Kurupt

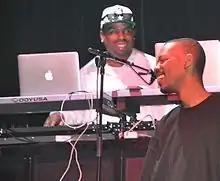
Kurupt with Daz Dillinger in 2015

Kurupt and Daz released "Dillinger & Young Gotti II: The Saga Continuez" in 2005, "Cali iz Active" (as DPG with Snoop Dogg) in 2006, and "Dogg Chit" in 2007; while Kurupt originally touted "Dogg Chit" as the heir to "Dogg Food"'s legacy, he later stated that none of the group's then intermittent releases were to be considered actual albums—more like mixtapes – and that then upcoming "100 Wayz" (originally titled "Westcoast Aftershocc") was to be considered the second actual Dogg Pound release. In 2006, he also appeared on Snoop Dogg's album "Tha Blue Carpet Treatment". After putting out "Digital Smoke" with J. Wells in 2007, Kurupt released an album with his younger brother Roscoe titled "The Frank and Jess Story" in 2008. He also appeared on Snoop Dogg's 2008 album "Ego Trippin'".